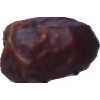
Label: dates